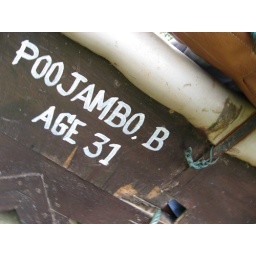
our elephant with a pink nose. doesn't look a day over 25.